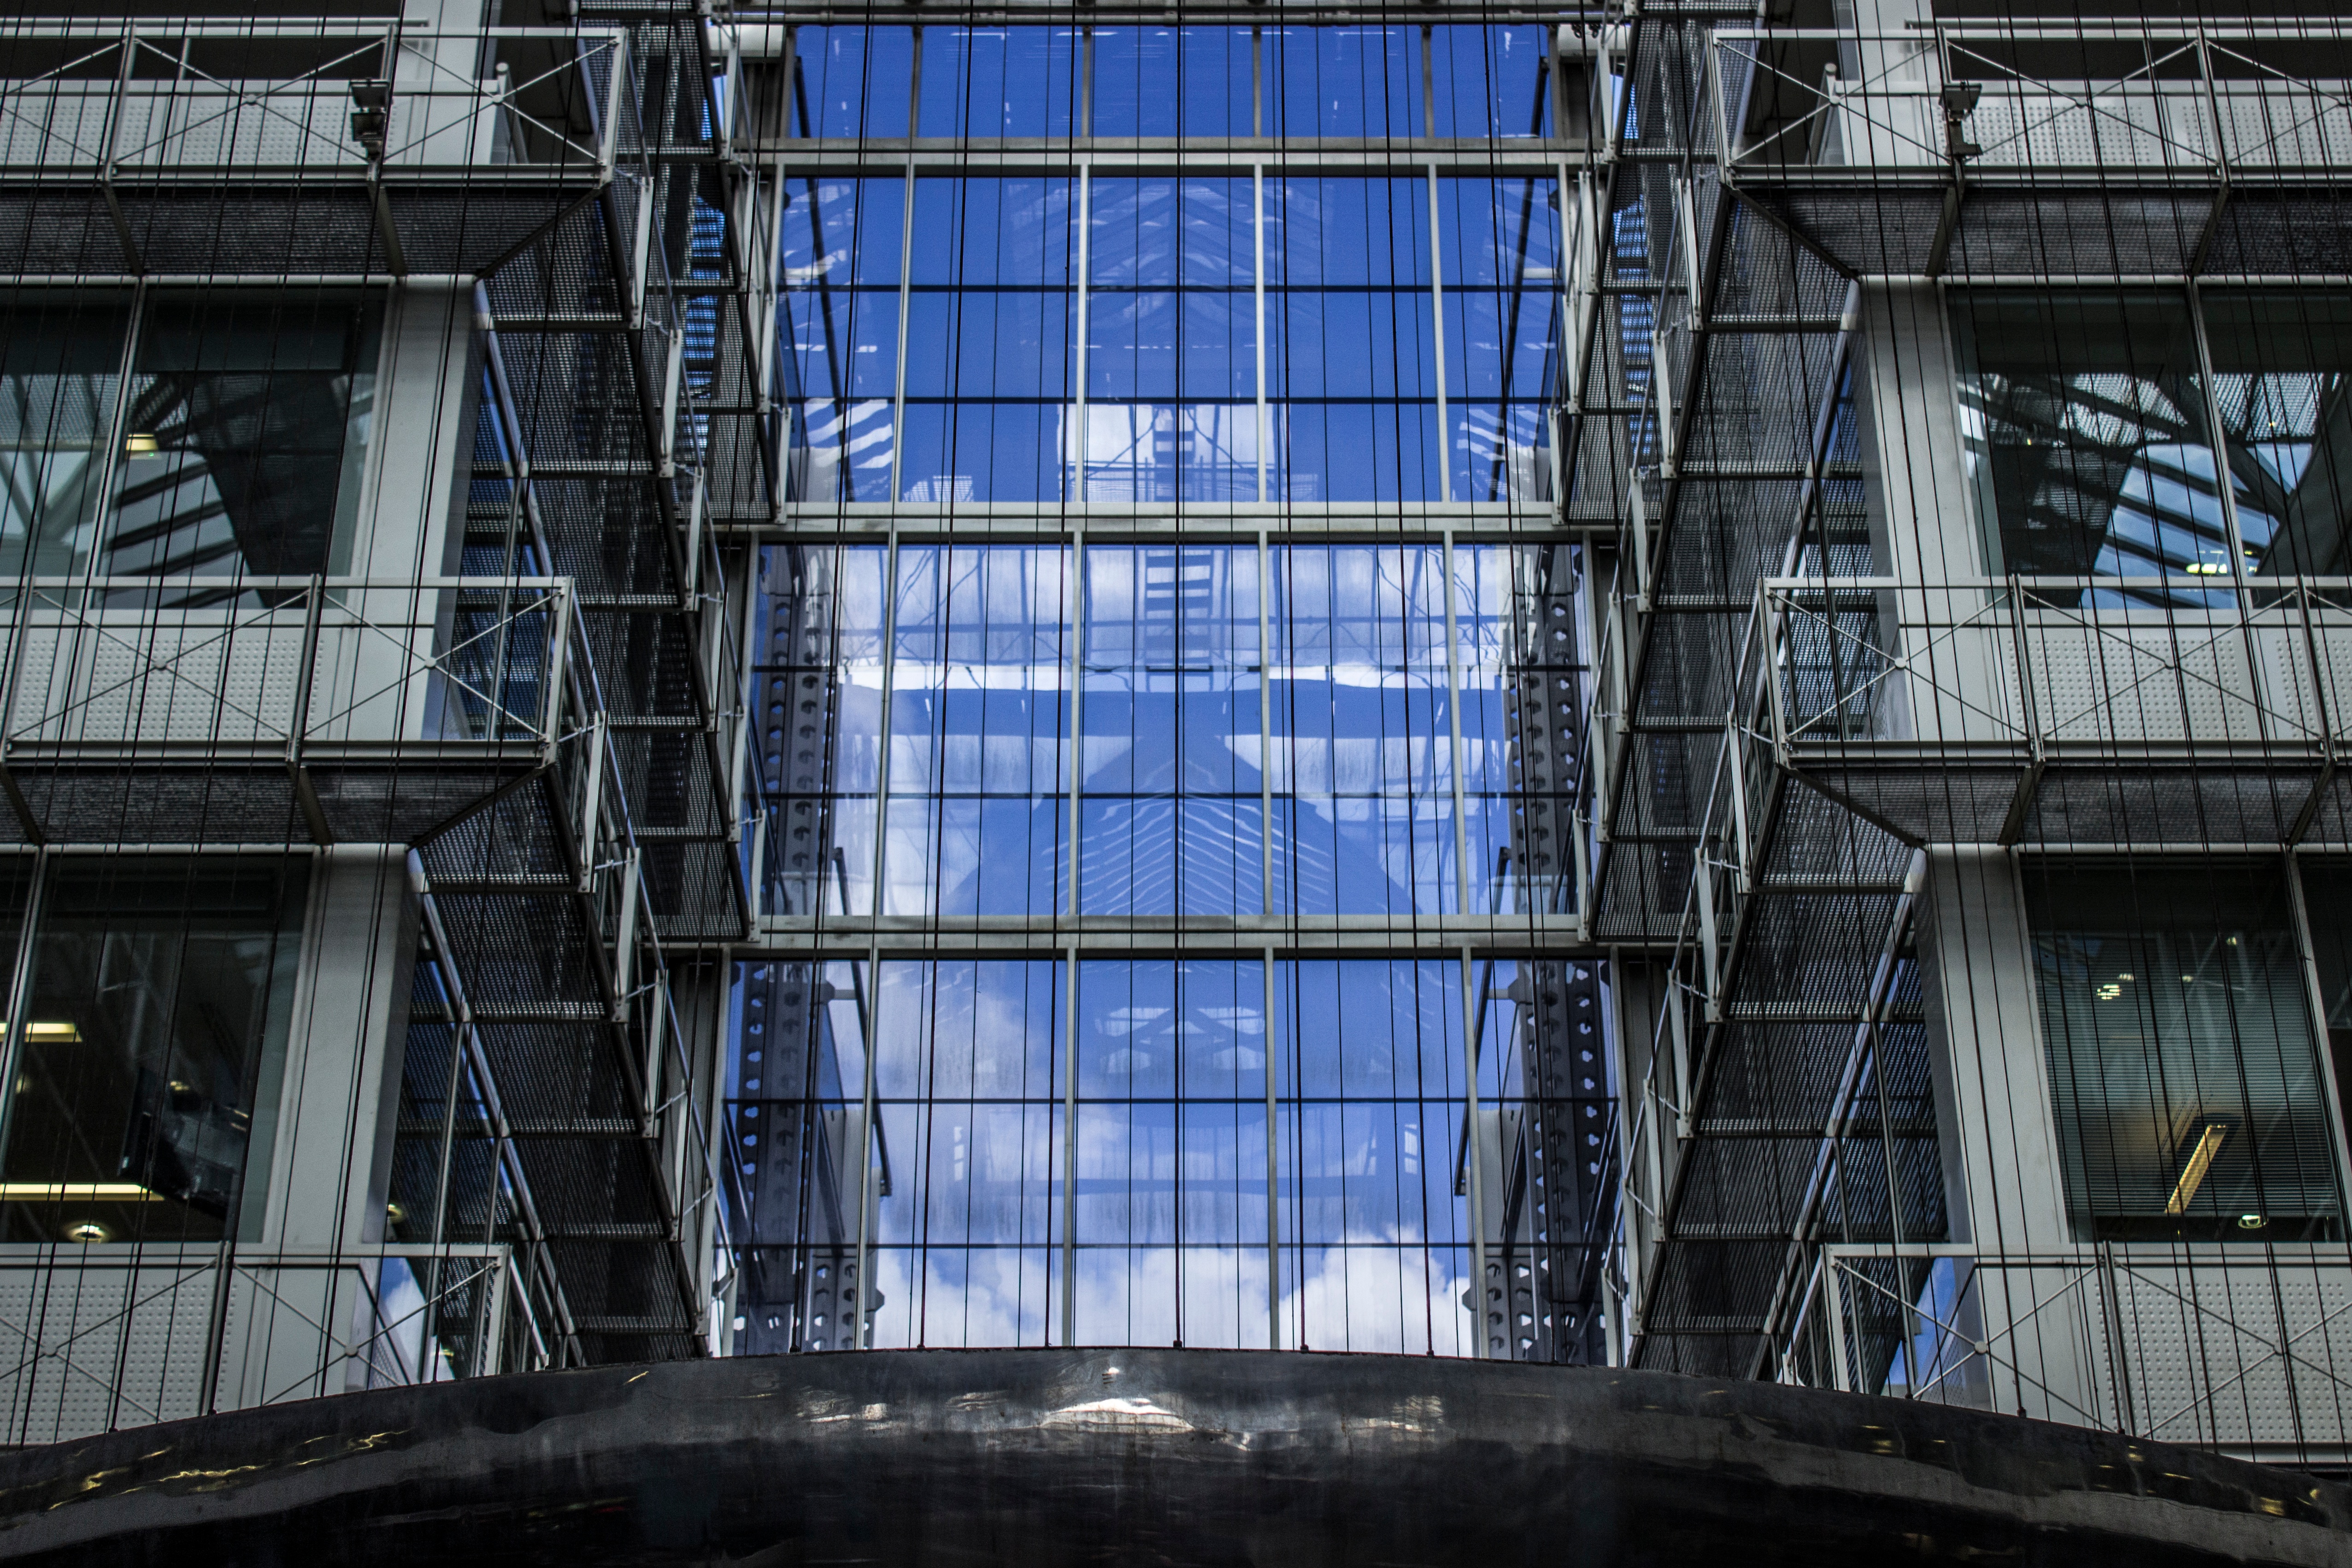
architecture, window, skyscraper, facade, factory, industry, urban area